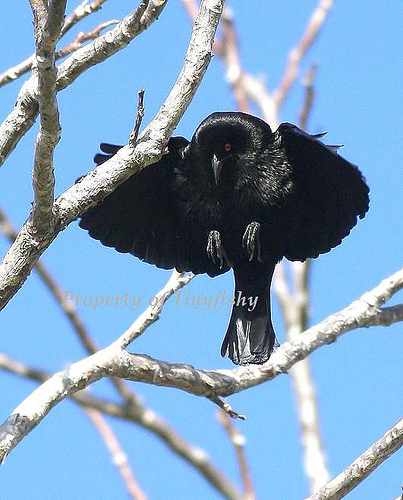
a small bird with a bushy head, and a black colored body.
this bird has a large, shiny, curved bill, gray feet, and a black crown.
this is a black bird with black feet and a pointy black beak.
this bird has a black crown, black feet, and a black breastblack bird with a black, downward curving bill.
an all over black bird with a copper like brown eyering and long rough looking feet.
this bird has wings that are black and has a thick bill
this bird has wings that are black and has red eyes
this large bird has all black feathers and orange eyes.
this black bird has a thick bill and reddish brown eyes.
Species: Bronzed Cowbird